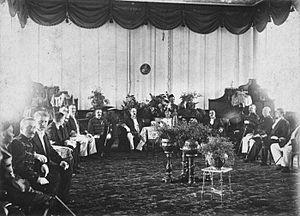
Riau est une province d'Indonésie située dans la partie centrale de l'est de l'île de Sumatra. En 2002, ses 3 214 îles et îlots en ont été séparés pour former la nouvelle province des îles Riau.
Les îles Riau, en indonésien Kepulauan Riau, abrégé en Kepri, sont une province d'Indonésie composée de différents archipels : les îles Riau, les îles Lingga, les îles Tambelan, les îles Badas, les îles Anambas, les îles Natuna et l'île Pejantan.